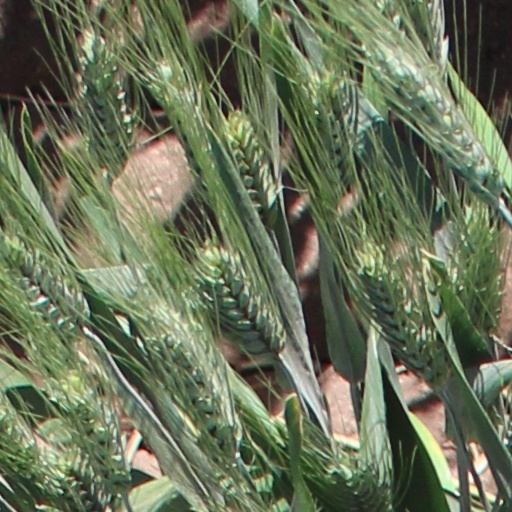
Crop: wheat